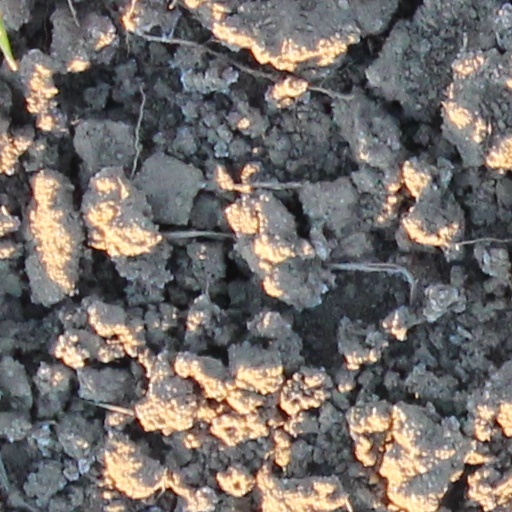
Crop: wheat